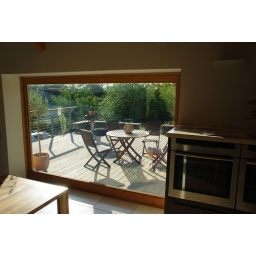
Sliding door in kitchen of Sedum House